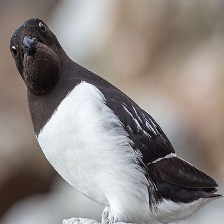
Species: LITTLE AUK
Scientific name: ALLE ALLE